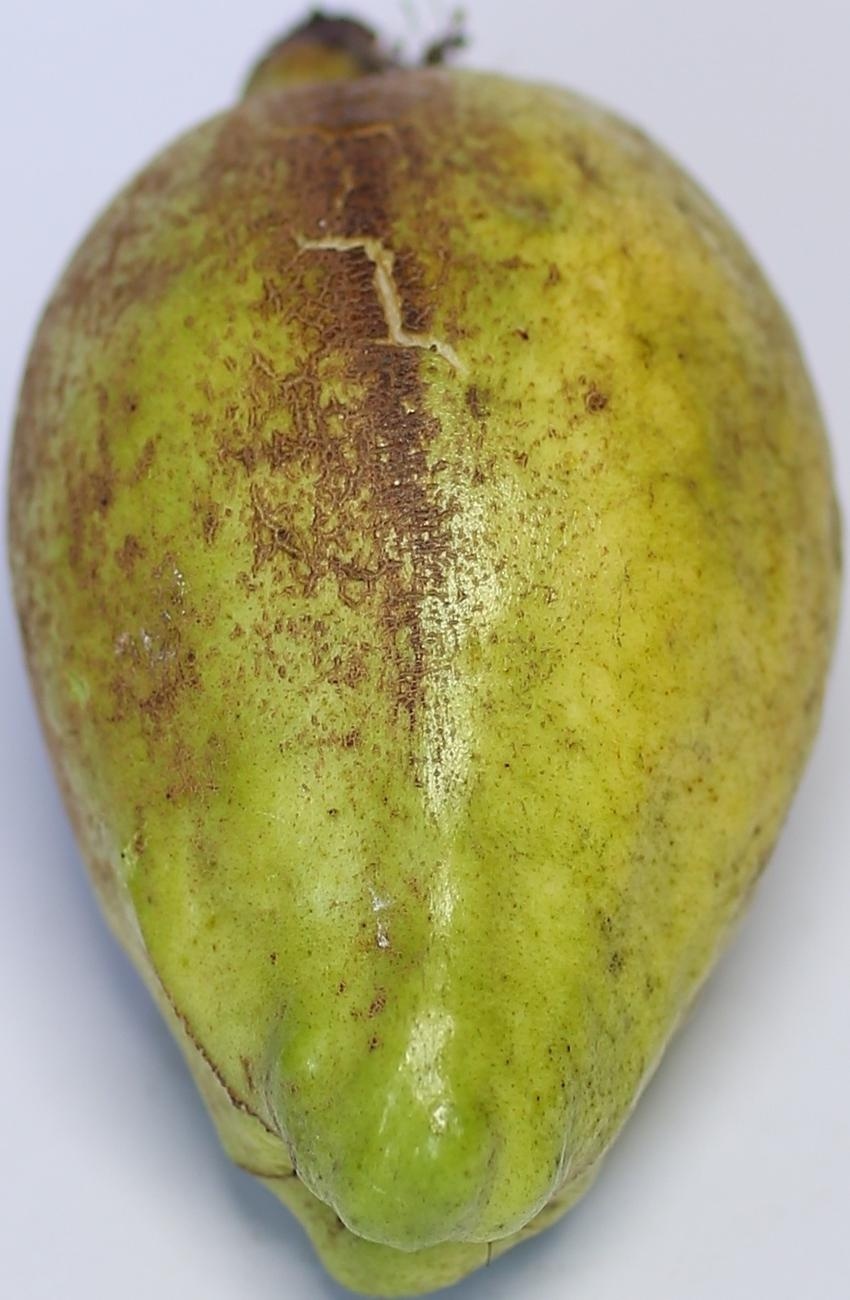
Maturity: green
Variety: thadhrami